Brad Smelley

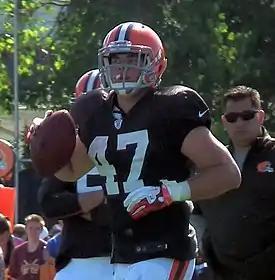
Smelley in Browns training camp, July 2012

Brad Smelley (born April 20, 1989) is an American former professional football tight end. He was selected by the Cleveland Browns in the seventh round of the 2012 NFL draft. He played college football at the University of Alabama. He was also a member of the Houston Texans and St. Louis Rams.